Woodford Halse railway station

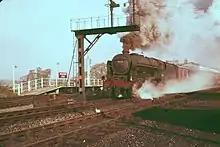
Royal Scot 6156 at Woodford Halse railway station

The village of Woodford Halse became notable for the role it played as an important railway centre. Originally it had seemed destined not to have a railway at all, as the nearest stations were at Byfield (about two miles west), and Moreton Pinkney (three miles south-east), both on the East and West Junction Railway (later part of the Stratford-upon-Avon and Midland Junction Railway), opened in July 1873, and no other lines seemed likely to be built in such a thinly populated area. However, in the late 1890s the village found itself on a major trunk route, the Great Central Railway's London Extension.